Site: brandenburg
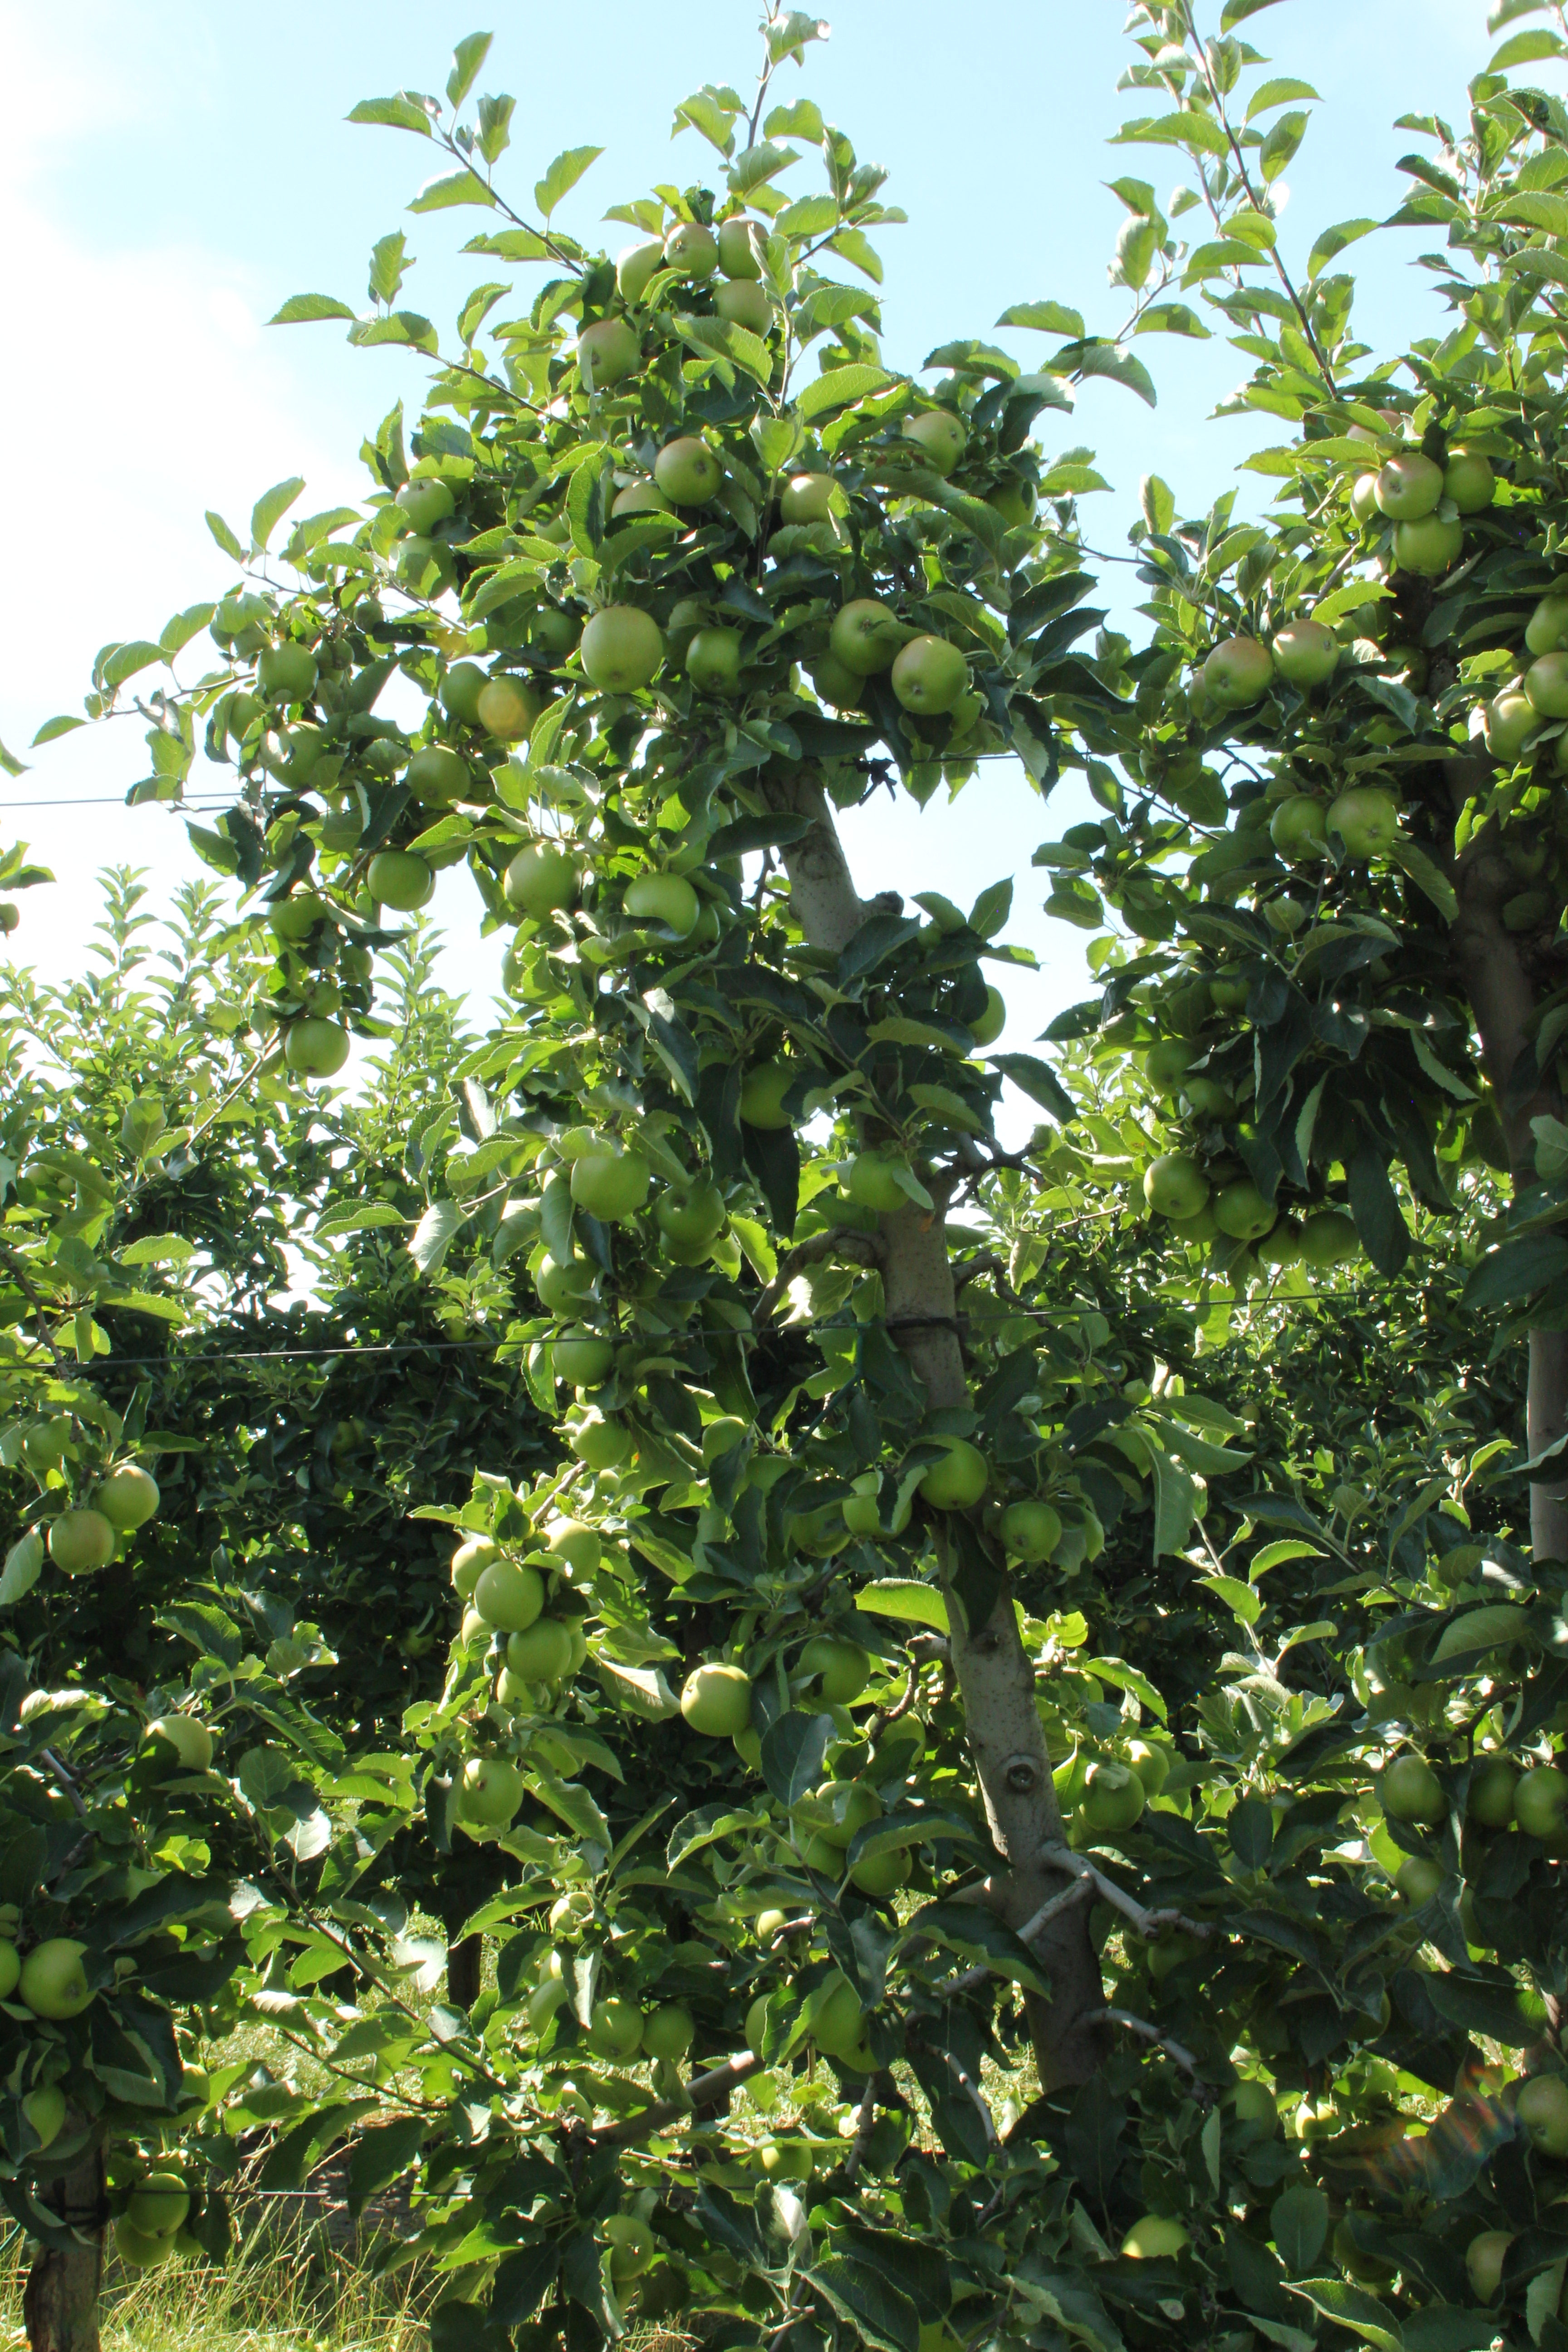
Growth stage (BBCH 77): Development of fruit